Wright Aeronautical

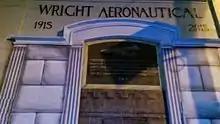
Wright Aeronautical building, November 2014

In 1916, the Wright brothers' original aviation firm, the Wright Company, merged with Glenn L. Martin's firm, the Glenn L. Martin Company of California, to form the Wright-Martin Aircraft Corporation. In September 1917, Martin resigned from Wright-Martin and re-formed an independent Glenn L. Martin Company of Ohio (later of Maryland). After World War I in 1919, Wright-Martin was renamed Wright Aeronautical. It moved to Paterson, New Jersey in 1919.